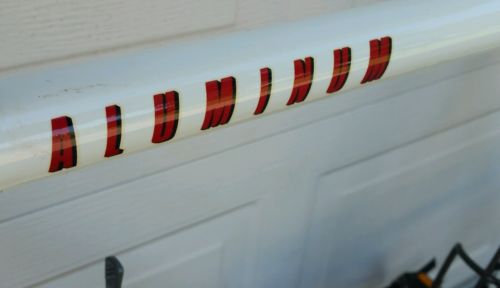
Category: bicycle